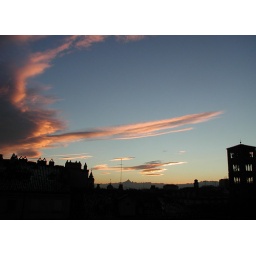
Skyscape from back window:  chimney-pots from the rooftops on the square, Monviso mount in the background and the bell tower of the Consolata church